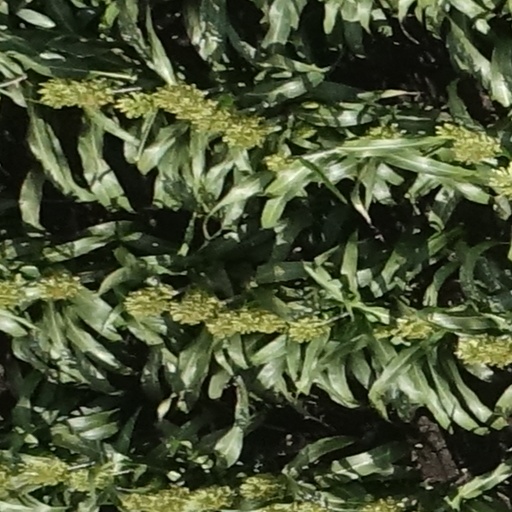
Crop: sorghum